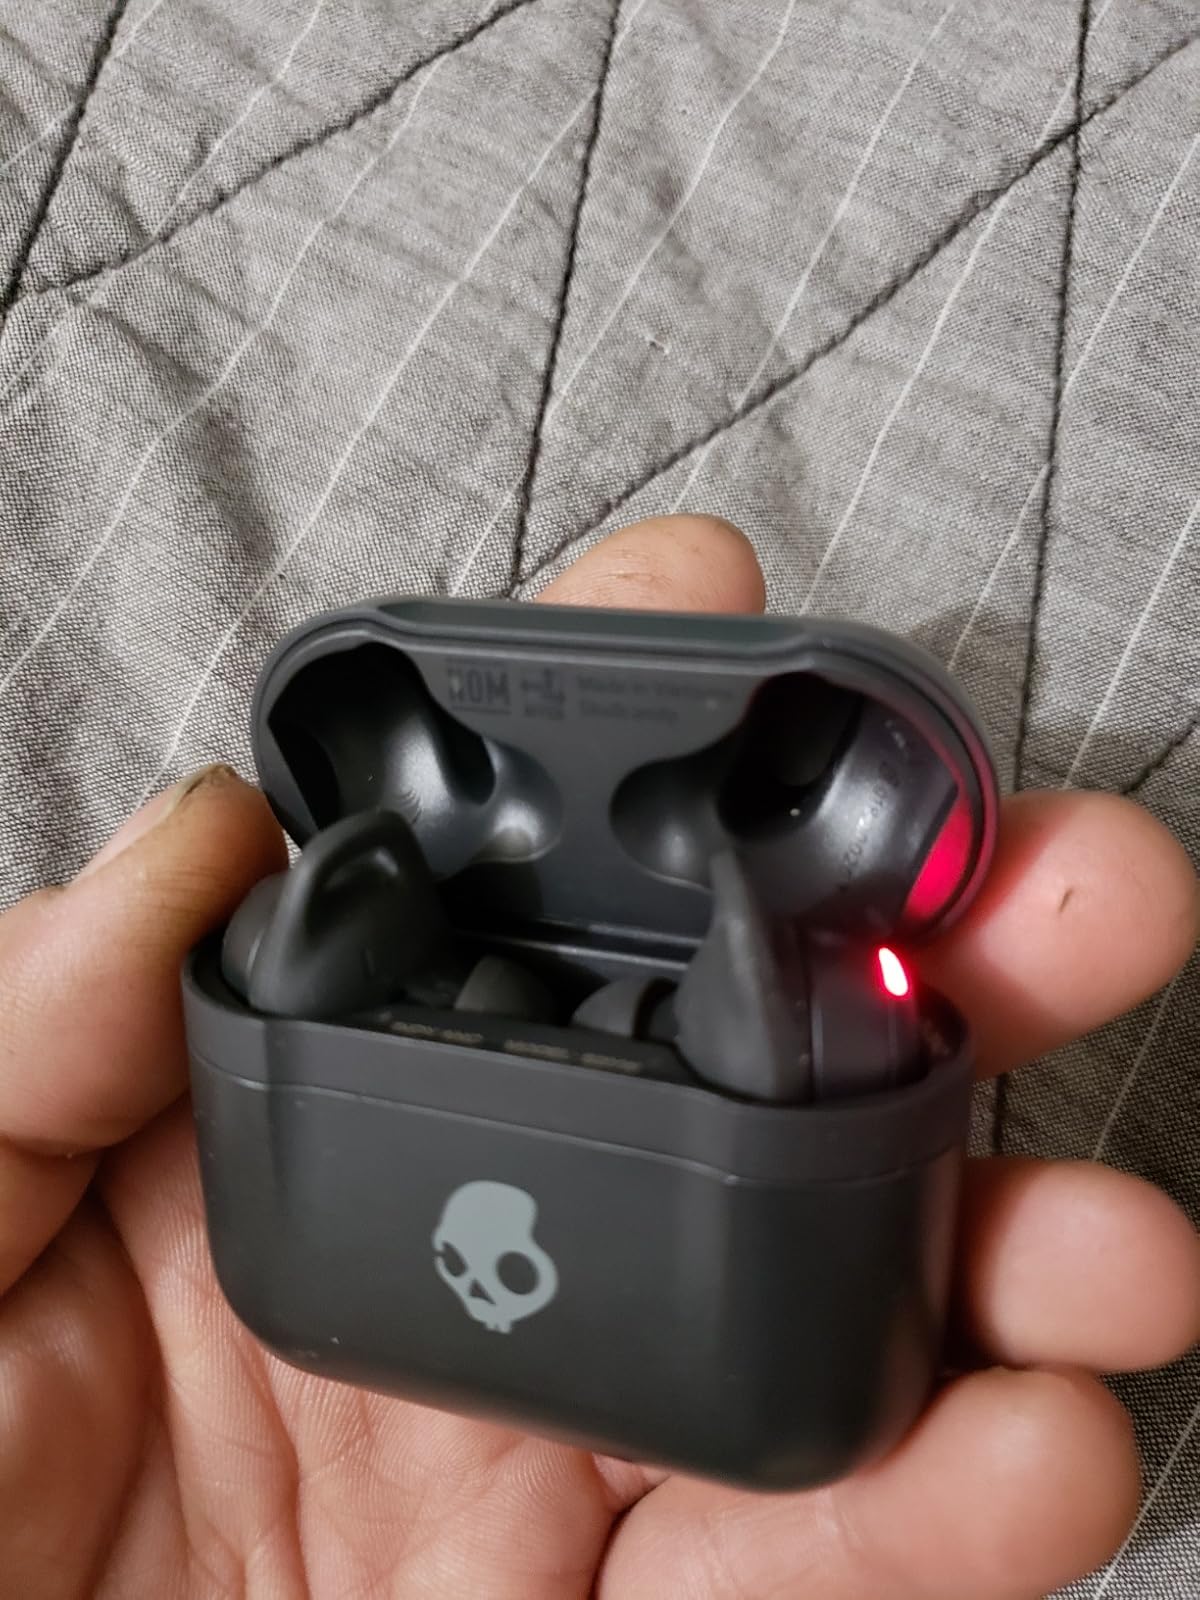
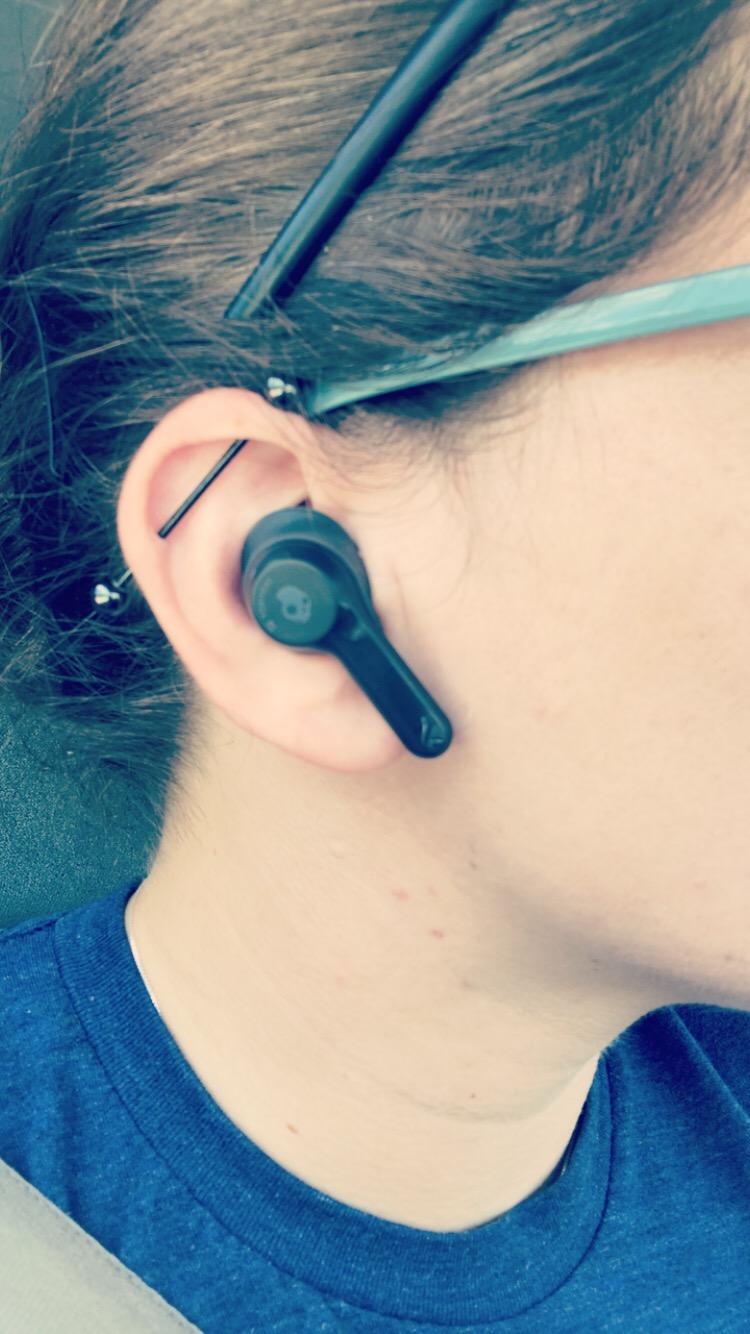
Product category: earbuds
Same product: no